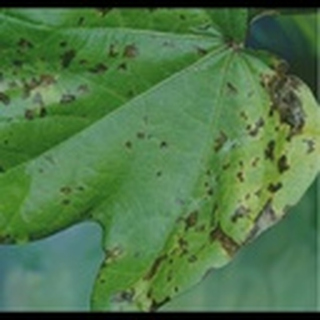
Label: cotton_bacterial_blight